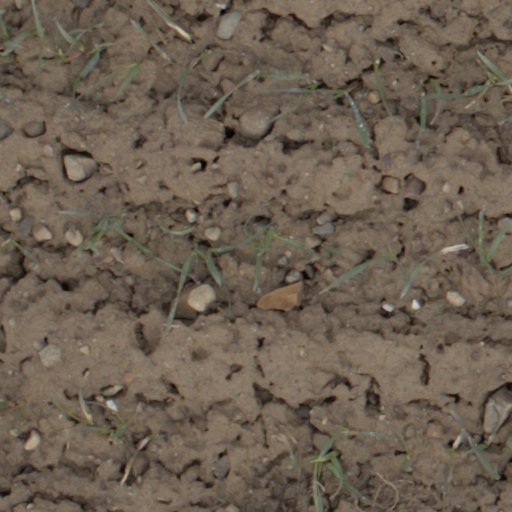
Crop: wheat